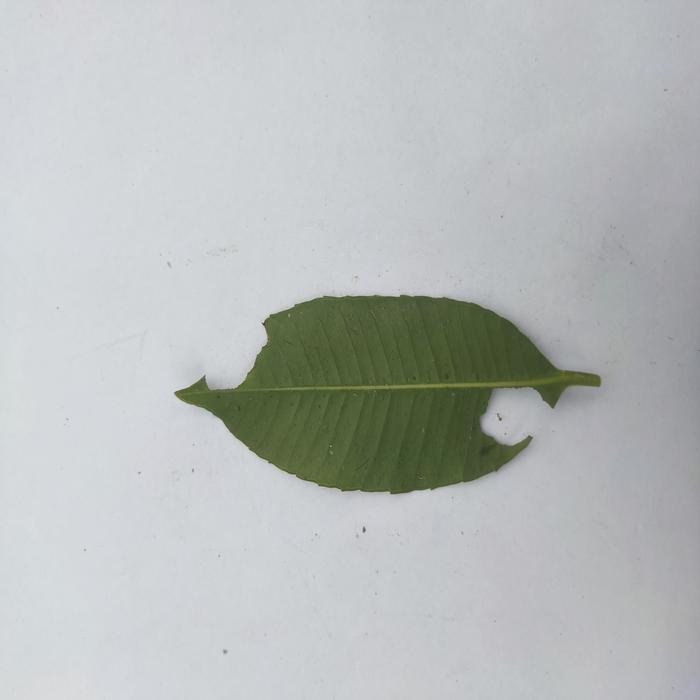
Crop: Hog Plum
Leaf condition: Caterpillars_Infestation